Two Can Play (1926 film)

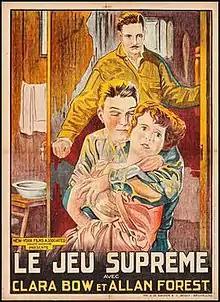
French poster

Two Can Play is a 1926 American silent drama film directed by Nat Ross and starring George Fawcett, Allan Forrest, and Clara Bow.